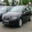
Label: automobile